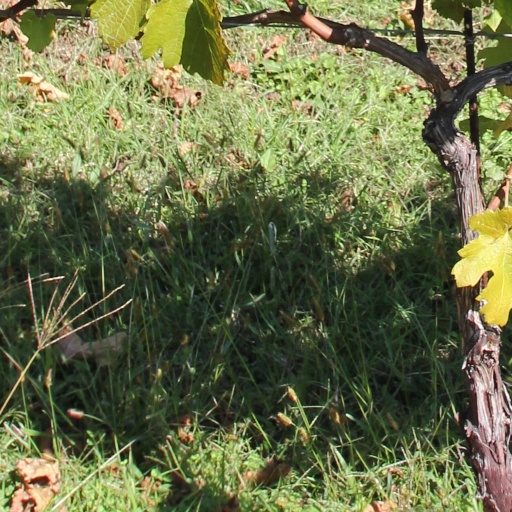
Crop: grape